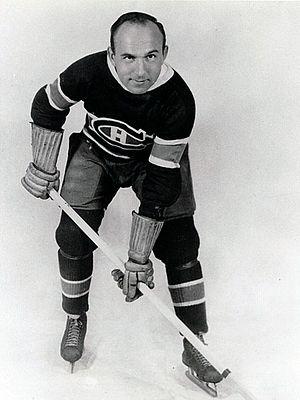
Le Match des étoiles de la Ligue nationale de hockey est un match amical de hockey sur glace qui marque traditionnellement le milieu de la saison de la Ligue nationale de hockey.
Howie Morenz est un joueur professionnel canadien de hockey sur glace de la Ligue nationale de hockey. Il joue quatorze saisons dans la LNH : pour les Canadiens de Montréal de 1923 à 1934 puis pour les Black Hawks de Chicago, les Rangers de New York et à nouveau pour Montréal pour sa dernière saison professionnelle en 1937. Il remporte trois Coupes Stanley avec les Canadiens, en 1924, 1930 et 1931. Il est également mis en avant par des trophées personnels en tant que meilleur joueur — le trophée Hart — ou meilleur pointeur de certaines saisons. Il joue quasiment toute sa carrière aux côtés d'Aurèle Joliat.
Aurèle Émile Joliat, surnommé Little Giant ou Mighty Atom, est un joueur professionnel canadien de hockey sur glace qui évoluait au poste d’ailier gauche. Il a joué l'intégralité de sa carrière professionnelle dans la Ligue nationale de hockey sous les couleurs des Canadiens de Montréal avec le numéro 4. Son frère aîné, René, a également joué au hockey pour les Canadiens, ne disputant qu’un seul match au cours de la 1924-1925.
Ivan Wilfred Johnson, surnommé Ching, est un joueur professionnel canadien de hockey sur glace qui a joué pour les Rangers de New York et les Americans de New York, équipes de la Ligue nationale de hockey. Il est membre de l'équipe originale des Rangers et remporte par la suite deux Coupes Stanley avec eux. Il est nommé à quatre reprises dans les équipes d'étoiles de la LNH et joue également lors du match au bénéfice d'Ace Bailey, le premier Match des étoiles de l'histoire de la ligue.
Les Canadiens de Montréal sont une franchise de hockey sur glace professionnel située à Montréal dans la province de Québec au Canada. L’équipe est membre de la Division Atlantique de l’Association de l’Est dans la Ligue nationale de hockey. Bien que le nom le plus utilisé pour désigner cette équipe soit les « Canadiens de Montréal », son nom officiel est le Club de hockey Canadien, inc.
Les Rangers de New York sont une franchise professionnelle de hockey sur glace basée à New York dans l'État du même nom aux États-Unis qui évolue dans la Ligue nationale de hockey. Ils font partie de la division Métropolitaine dans l'association de l'Est. Fondés en 1926, les Rangers sont une des six équipes originales en compagnie des Blackhawks de Chicago, des Bruins de Boston, des Canadiens de Montréal, des Maple Leafs de Toronto et des Red Wings de Détroit. L'équipe fait partie de la holding Altice USA.